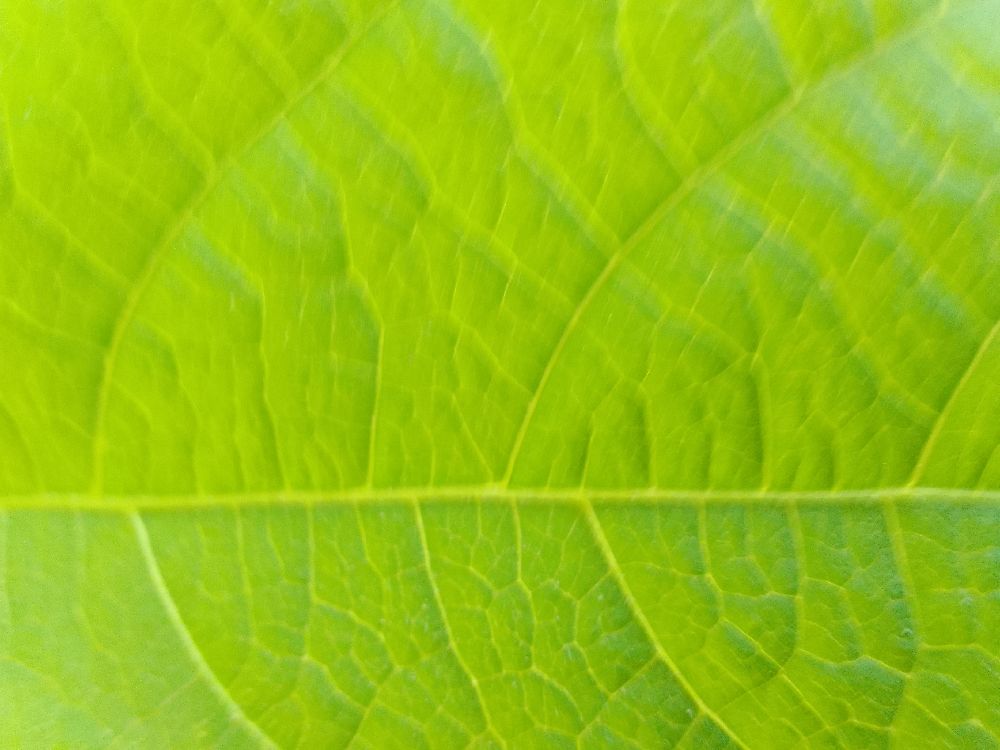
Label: healthy